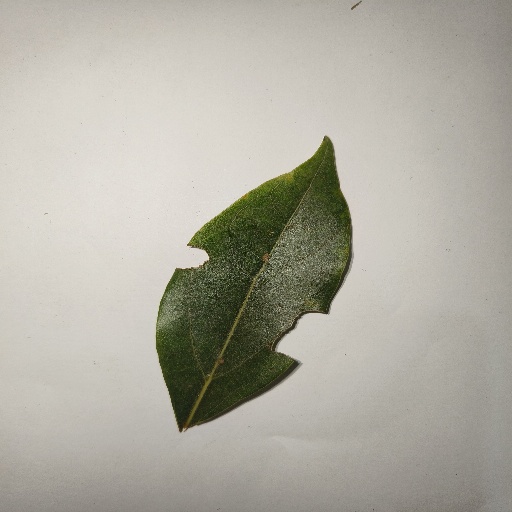
Species: Camphor
Leaf condition: Shot Hole